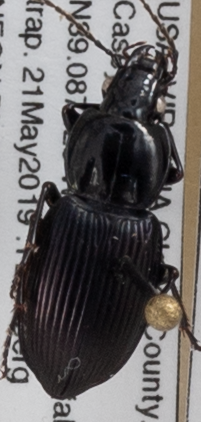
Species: Pterostichus trinarius
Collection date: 2019-05-21
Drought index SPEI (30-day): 0.8
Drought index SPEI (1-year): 2.09
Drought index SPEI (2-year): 2.09